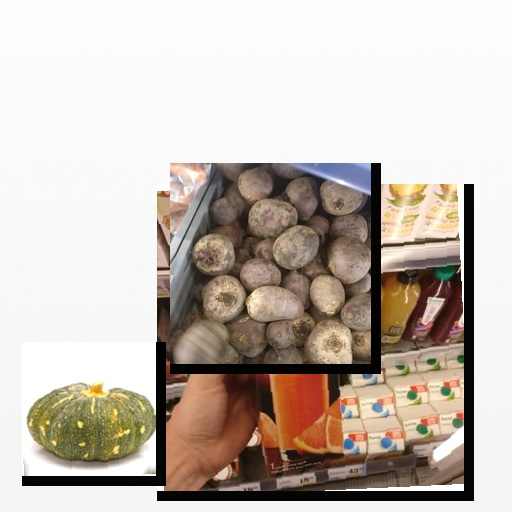
Food items: pumpkin, beetroot, red_grapefruit_juice